Holway, Wisconsin

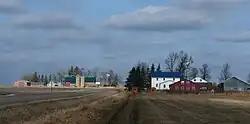

According to the United States Census Bureau, the town has a total area of 36.4 square miles (94.2 km), of which, 36.3 square miles (94.1 km) of it is land and 0.03% is water. The surface is fairly level, not reached by the last glacier which bulldozed the Perkinstown terminal moraine to the north. The soil of most of Holway is considered to be Merrill till.